Rolf Aldag

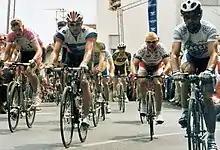
Aldag (left) at the 2000 Rund um den Henninger Turm

On 24 May 2007 Aldag together with former Team Telekom team mate and personal friend Erik Zabel admitted having used Erythropoietin (EPO) from 1995 to 1999. Aldag also publicly apologized for having lied about his use of EPO in the past.